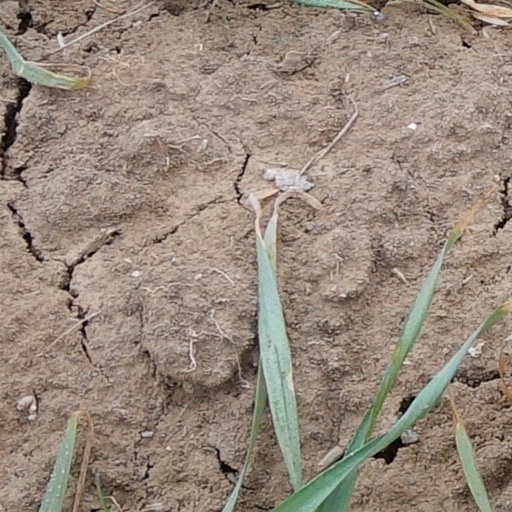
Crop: wheat